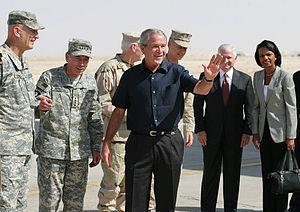
La guerre en Irak dans la province d'Al Anbar, également connue sous le nom de campagne d'Al Anbar, consista en une série d'affrontements entre l'armée américaine, les forces du gouvernement Iraqien, et la guérilla irakienne sunnite dans la province irakienne occidentale d'Al-Anbar. La guerre en Irak dura de 2003 à 2011. Toutefois, la plupart des combats et la majeure partie de la campagne de contre-insurrection à Al-Anbar eut lieu entre avril 2004 et septembre 2007. Après une première phase d'intense guerre urbaine, principalement entre des insurgés et des Marines américains, les combats évoluèrent par la suite et les insurgés se concentrèrent durant les dernières années sur des embuscades contre les forces de sécurité américaines et irakiennes, menées à l'aide d'engins explosifs improvisés, des attaques à grande échelle contre des avant-postes de combat ainsi que des attentats à la voiture piégée. Le bilan des pertes fait état de près de 9 000 Irakiens et de 1 335 Américains tués au cours de la campagne. Une majeure partie de ces morts eurent lieu dans la vallée de l'Euphrate et dans le triangle sunnite autour des villes de Fallujah et Ramadi.